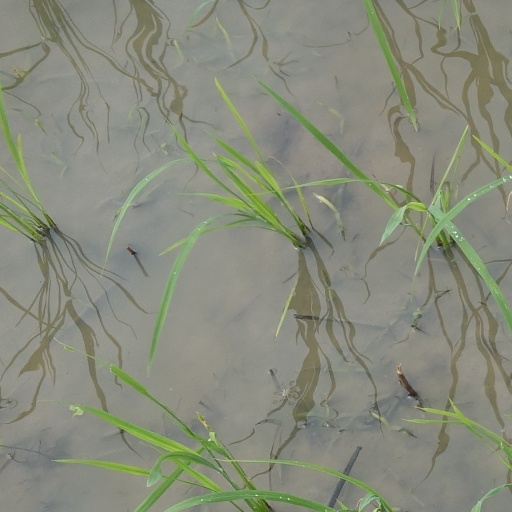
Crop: rice